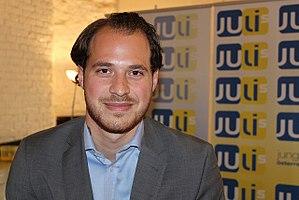
Les Jeunes Libéraux d'Autriche est le mouvement de jeunesse du Forum Libéral, le parti libéral autrichien. En 2009, il présente sa propre liste aux Européennes sans avoir consulté le Forum, qui renonce à la sienne. La liste JuLi obtient 0,7 % des voix.